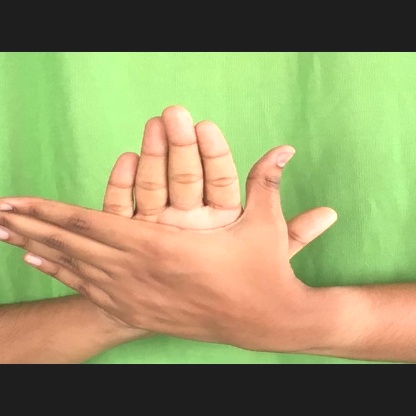
Mudra: Chakra